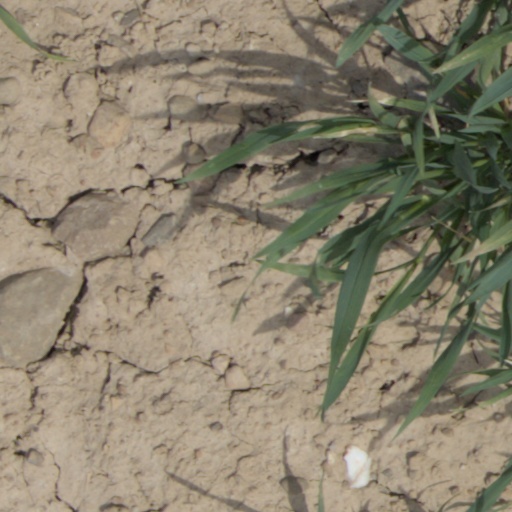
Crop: wheat